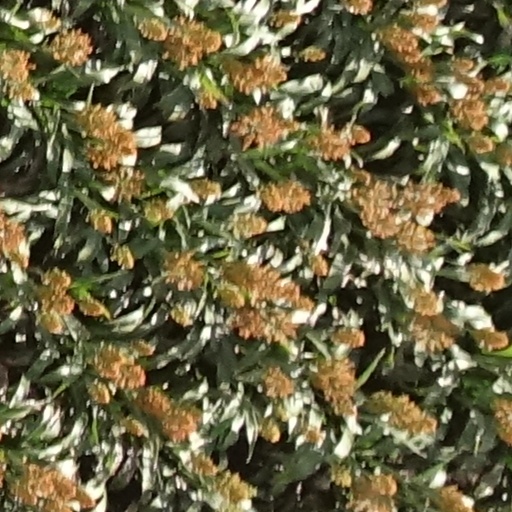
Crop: sorghum